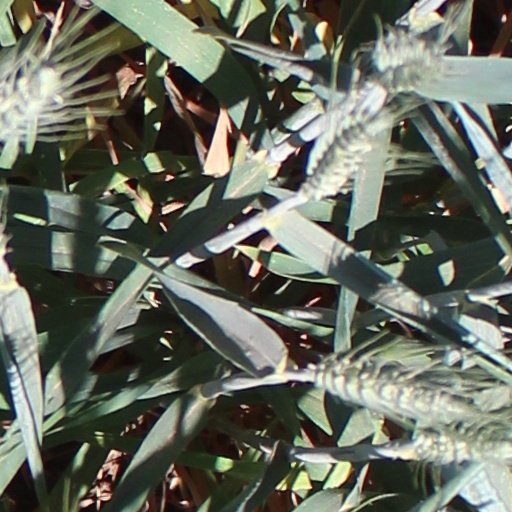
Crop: wheat